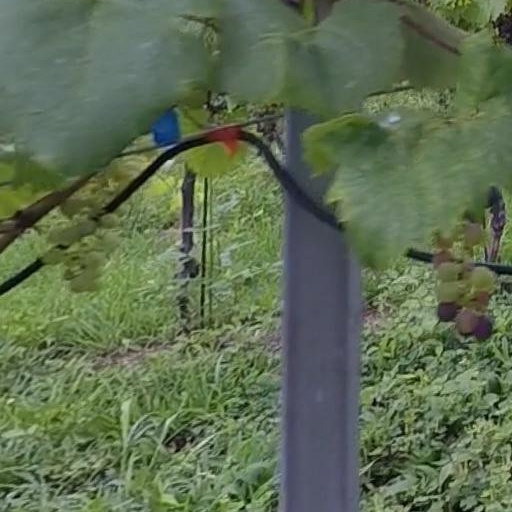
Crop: grape